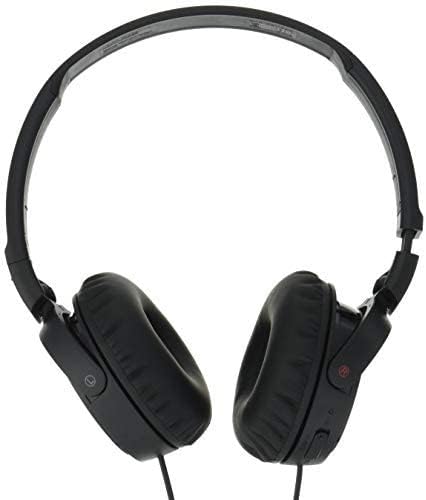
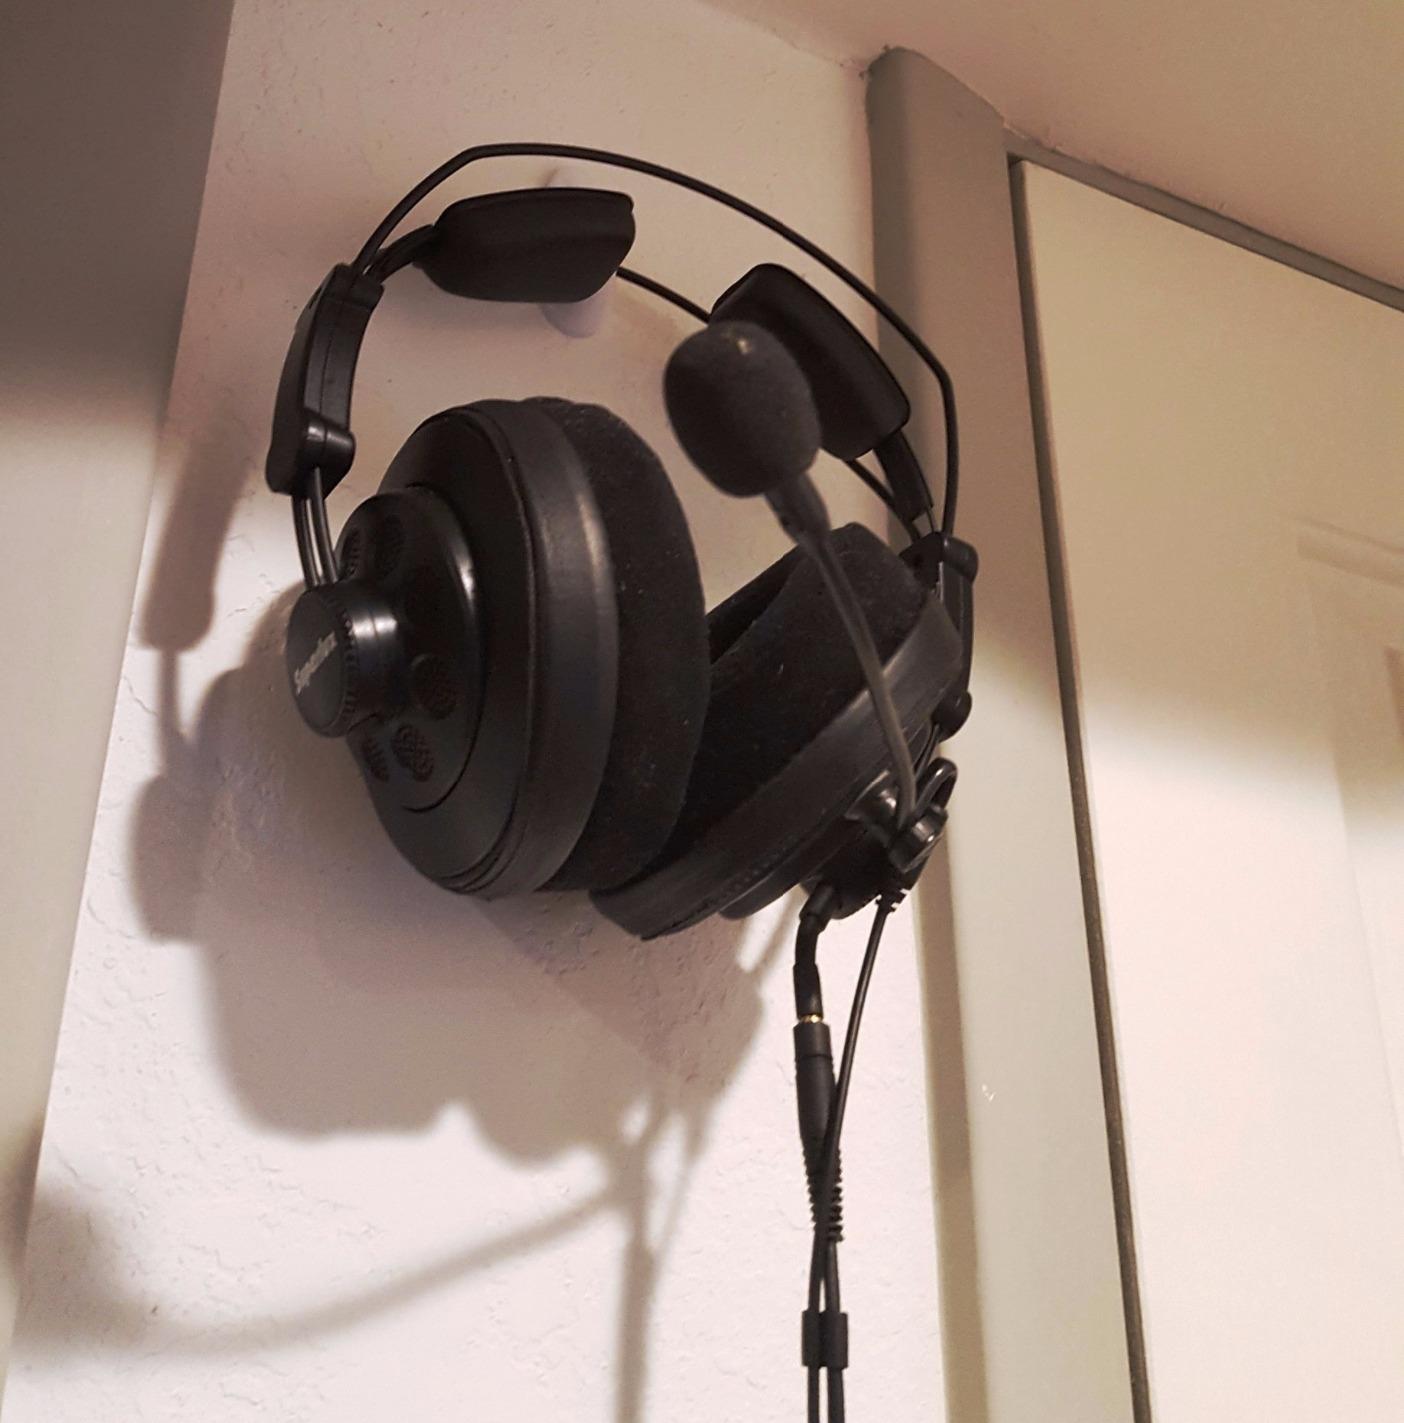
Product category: headphones
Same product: no